White-bellied heron

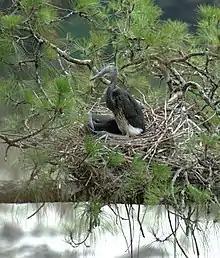
Two chicks on a nest in Bhutan

The white-bellied heron has a uniform dark grey plumage, a whitish belly, and long silvery or whitish plumes on the rear crown and lower foreneck. In breeding plumage, it has a greyish-white nape plume and elongated grey breast feathers with white centers. The face is greenish grey and the long bill black, but greenish near the base and tip; the iris is yellow to ochre, and the legs and feet are dull grey. Juveniles are browner above and have a paler bill and paler legs. In flight, it has a uniform dark grey upperwing and white underwing covert feathers contrasting with dark grey flight feathers. The rump appears pale grey.